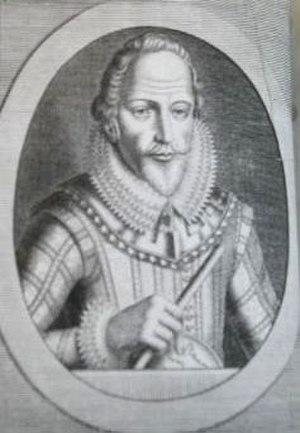
John Davis, né vers 1550 à Sandridge près de Dartmouth, mort le 27 décembre 1605 à Bintan, est un navigateur et explorateur anglais.